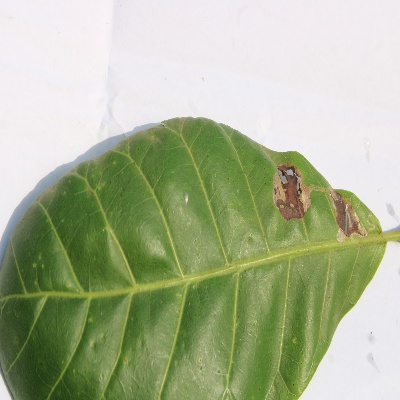
Crop: Cashew
Condition: leaf miner